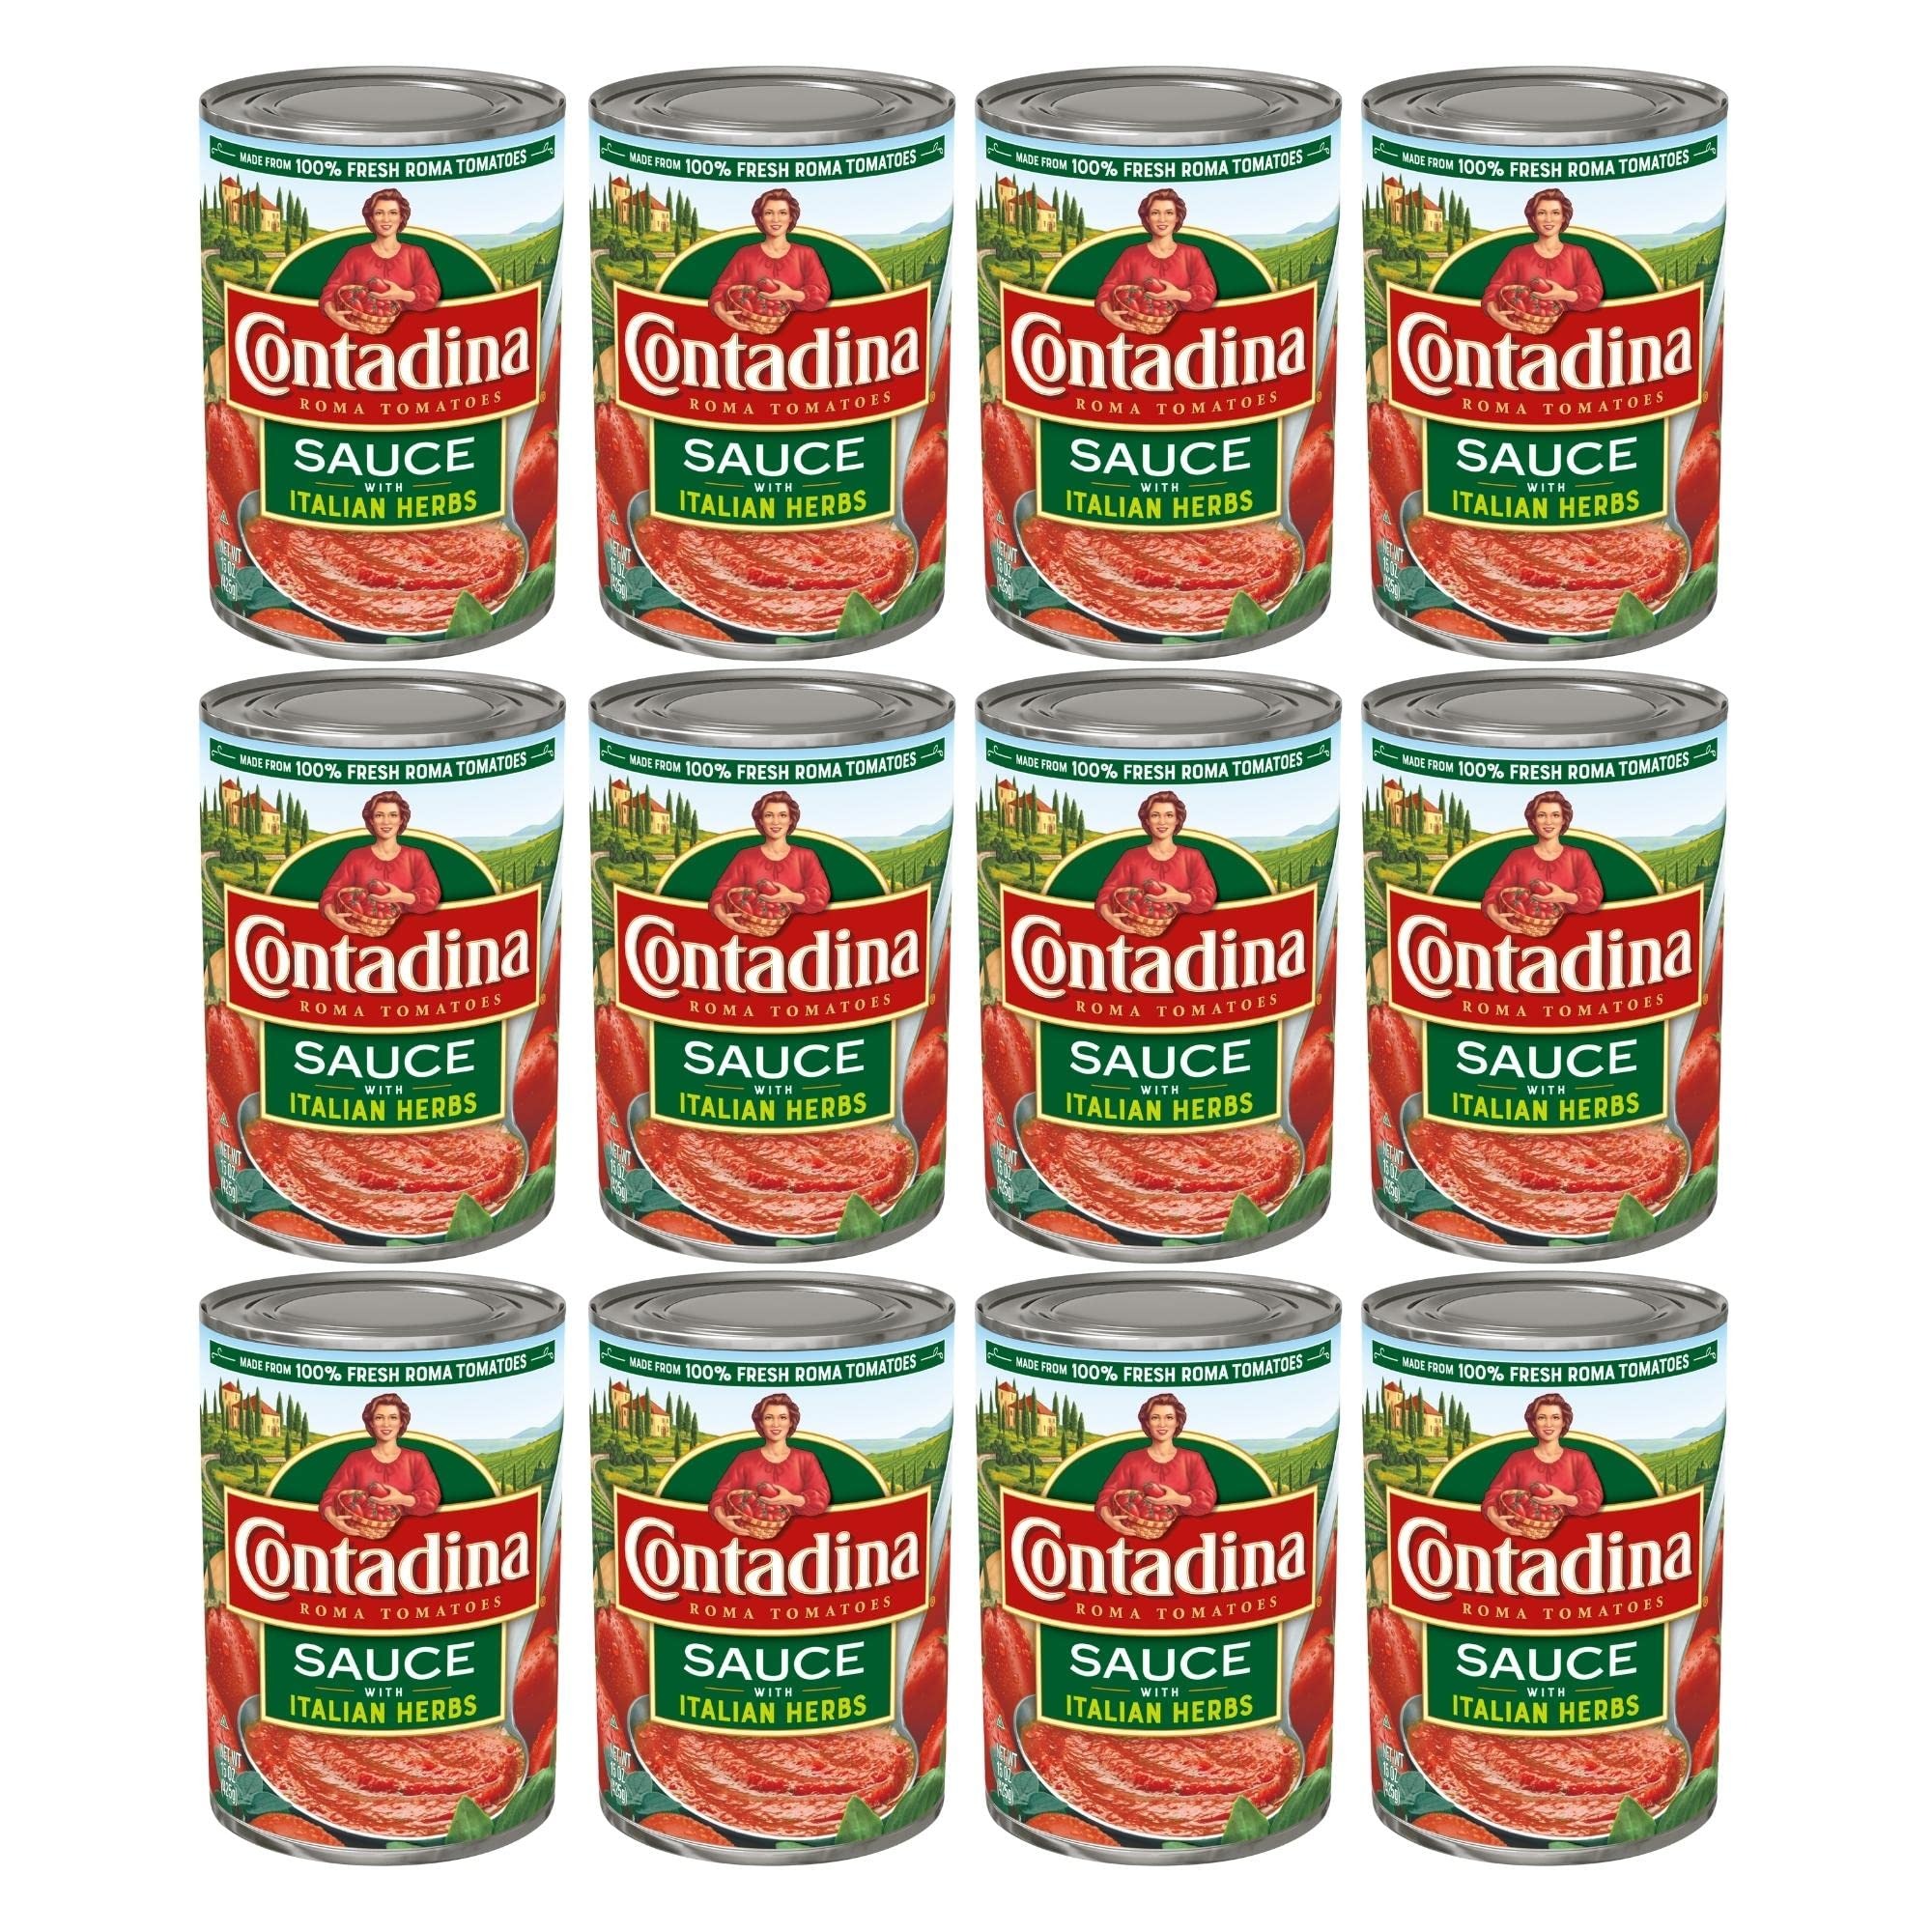
Item Name: Contadina Tomato Sauce with Italian Herbs, 15 oz (Pack of 12 Cans)
Bullet Point 1: RIPE FOR THE MOMENT: Contadina Tomato Sauce with Italian Herbs is made from tomatoes picked at the peak of freshness. Contadina tomato paste provide a fresh take on classic taste with robust flavor, ready to cook into mouth-watering spaghetti, lasagna, pizza, pasta or more Italian favorites.
Bullet Point 2: MADE FROM 100% ROMA TOMATOES: Known for their exquisite taste and low seed count, Contadina Roma tomatoes are a staple in Italian kitchens, providing a genuine and robust flavor to any dish.
Bullet Point 3: NON-GMO: Contadina tomato sauce contains no artificial flavors and are ready to create an unparalleled culinary experience, bringing the genuine taste of Italy to your table any night of the week.
Bullet Point 4: EASY STORAGE: Contadina Tomato Sauce with Italian Herbs, 15 oz, Pack of 12 Cans are easy to store in your pantry, and ready to use anytime in family style meals. Each can of Contadina tomatoes is carefully packed, ensuring freshness and superior taste, ready to provide you with a delicious foundation for a variety of dishes.
Bullet Point 5: AUTHENTIC ITALIAN FLAVOR: Since 1918, Contadina has been creating high-quality Roma tomatoes, making it easy to elevate the Italian standard. These high quality, delicious tomatoes are perfect for every meal and moment.
Value: 180.0
Unit: Ounce

Price: 7.48